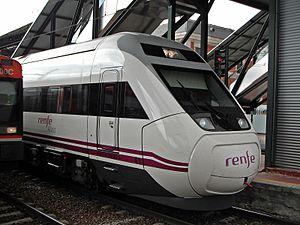
La gare de Valladolid-Campo Grande, aussi connue sous le nom de gare du Nord, est la principale gare ferroviaire de la ville espagnole de Valladolid, en Castille-et-León. Elle est située sur la place face à la prolongation de la rue Calle de la Acera de Recoletos, près de la place de Colón et du parc Campo Grande.